Las Acacias (Madrid)

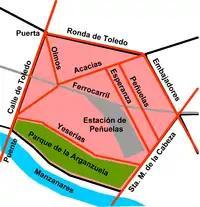
Map of Las Acacias

Acacias is located in city center and is crossed, at its south-eastern borders, by the river Manzanares. The ward has a pentagonal form, bordered by the roads "Calle de Toledo", "Ronda de Toledo", "Calle de Embajadores", "Paseo de Santa María de la Cabeza" and "Paseo de la Yeserías" (parallel to the Manzanares), at the entrance of Arganzuela Park.